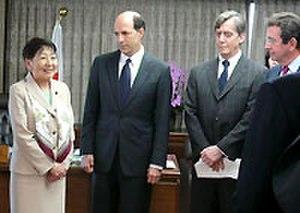
Keiko Chiba, née le 11 mai 1948 dans l'arrondissement de Hodogaya et la ville de Yokohama, est une femme politique japonaise, membre du Parti démocrate du Japon. Membre de la Chambre des conseillers, la chambre haute de la Diète du Japon, pour sa préfecture natale de 1986 à 2010, elle est ministre de la Justice du 16 septembre 2009 au 17 septembre 2010 dans les 93ᵉ puis 94ᵉ Cabinets du Japon dirigés respectivement par Yukio Hatoyama et Naoto Kan.